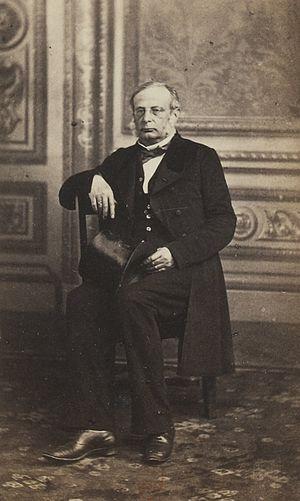
Album des députés au Corps législatif entre 1852-1857.
Alexandre Bodin dit Alexandre Bodin de Montribloud, est un homme politique français né le 23 avril 1804 à Lyon et décédé le 9 février 1893 à Saint-André-de-Corcy.